Barry Larkin

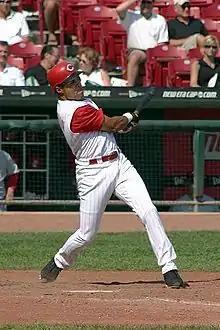
Larkin in 2004

Larkin struggled with a groin injury in 2001, prompting criticism of his play. Broadcaster Joe Nuxhall said on air that Larkin had "lost it". By August, the injury had limited Larkin to 45 games. He underwent season-ending surgery for a hernia that had been diagnosed during an evaluation of the groin injury. During the 2002 season, Larkin played in 145 games but hit for the lowest batting average (.245) since his first full year in the major leagues. Though he did not miss many games, Larkin dealt with injuries to his rib cage, hamstring, shoulder, neck and toe.